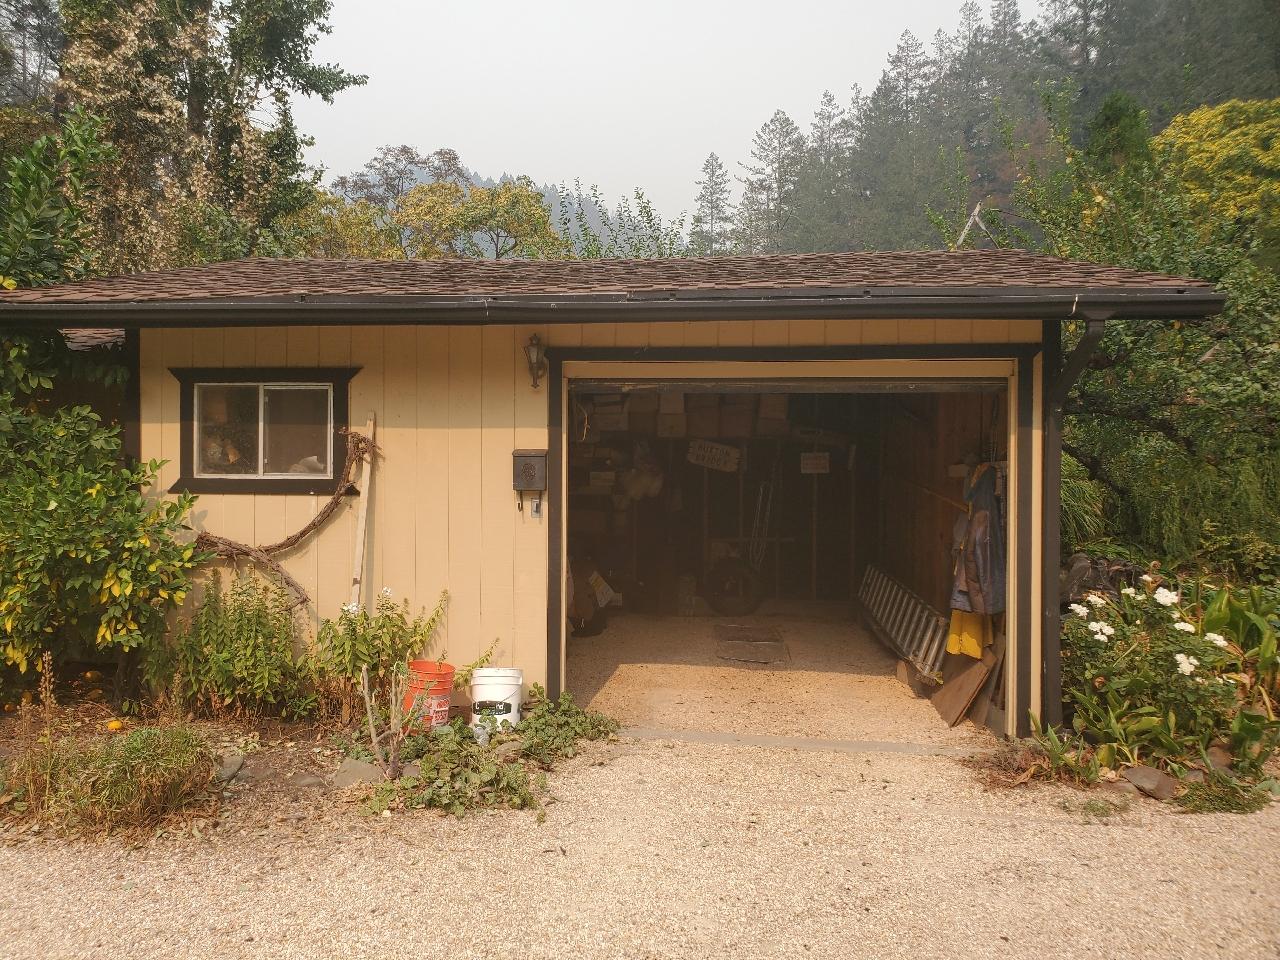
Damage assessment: no_damage